Attachment in children

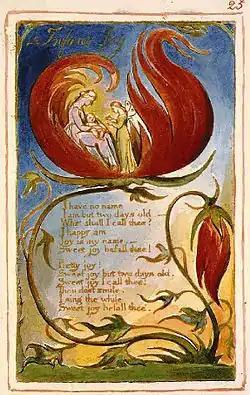
William Blake's poem "Infant Joy" explores how to name a child and feel emotionally attached to it. This copy, Copy AA, printed and painted in 1826, is currently held by the Fitzwilliam Museum.

The most common and empirically supported method for assessing attachment in infants (12 months – 20 months) is the Strange Situation Protocol, developed by Mary Ainsworth as a result of her careful in-depth observations of infants with their mothers in Uganda(see below). The Strange Situation Protocol is a research, not a diagnostic, tool and the resulting attachment classifications are not 'clinical diagnoses.' While the procedure may be used to supplement clinical impressions, the resulting classifications should not be confused with the clinically diagnosed 'Reactive Attachment Disorder (RAD).' The clinical concept of RAD differs in a number of fundamental ways from the theory and research driven attachment classifications based on the Strange Situation Procedure. The idea that insecure attachments are synonymous with RAD is, in fact, not accurate and leads to ambiguity when formally discussing attachment theory as it has evolved in the research literature. This is not to suggest that the concept of RAD is without merit, but rather that the clinical and research conceptualizations of insecure attachment and attachment disorder are not synonymous.